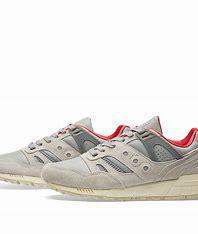
Brand: Saucony
Model: Grid SD